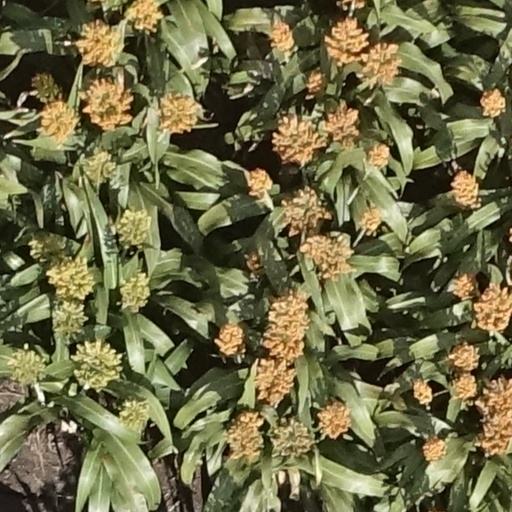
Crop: sorghum